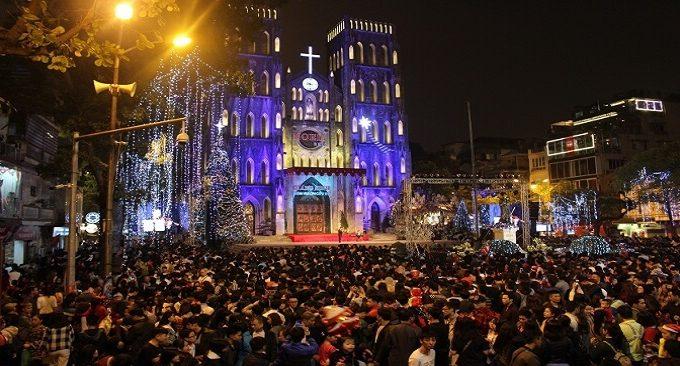
có một nhà thờ xuất hiện ở gần khu vực đám đông